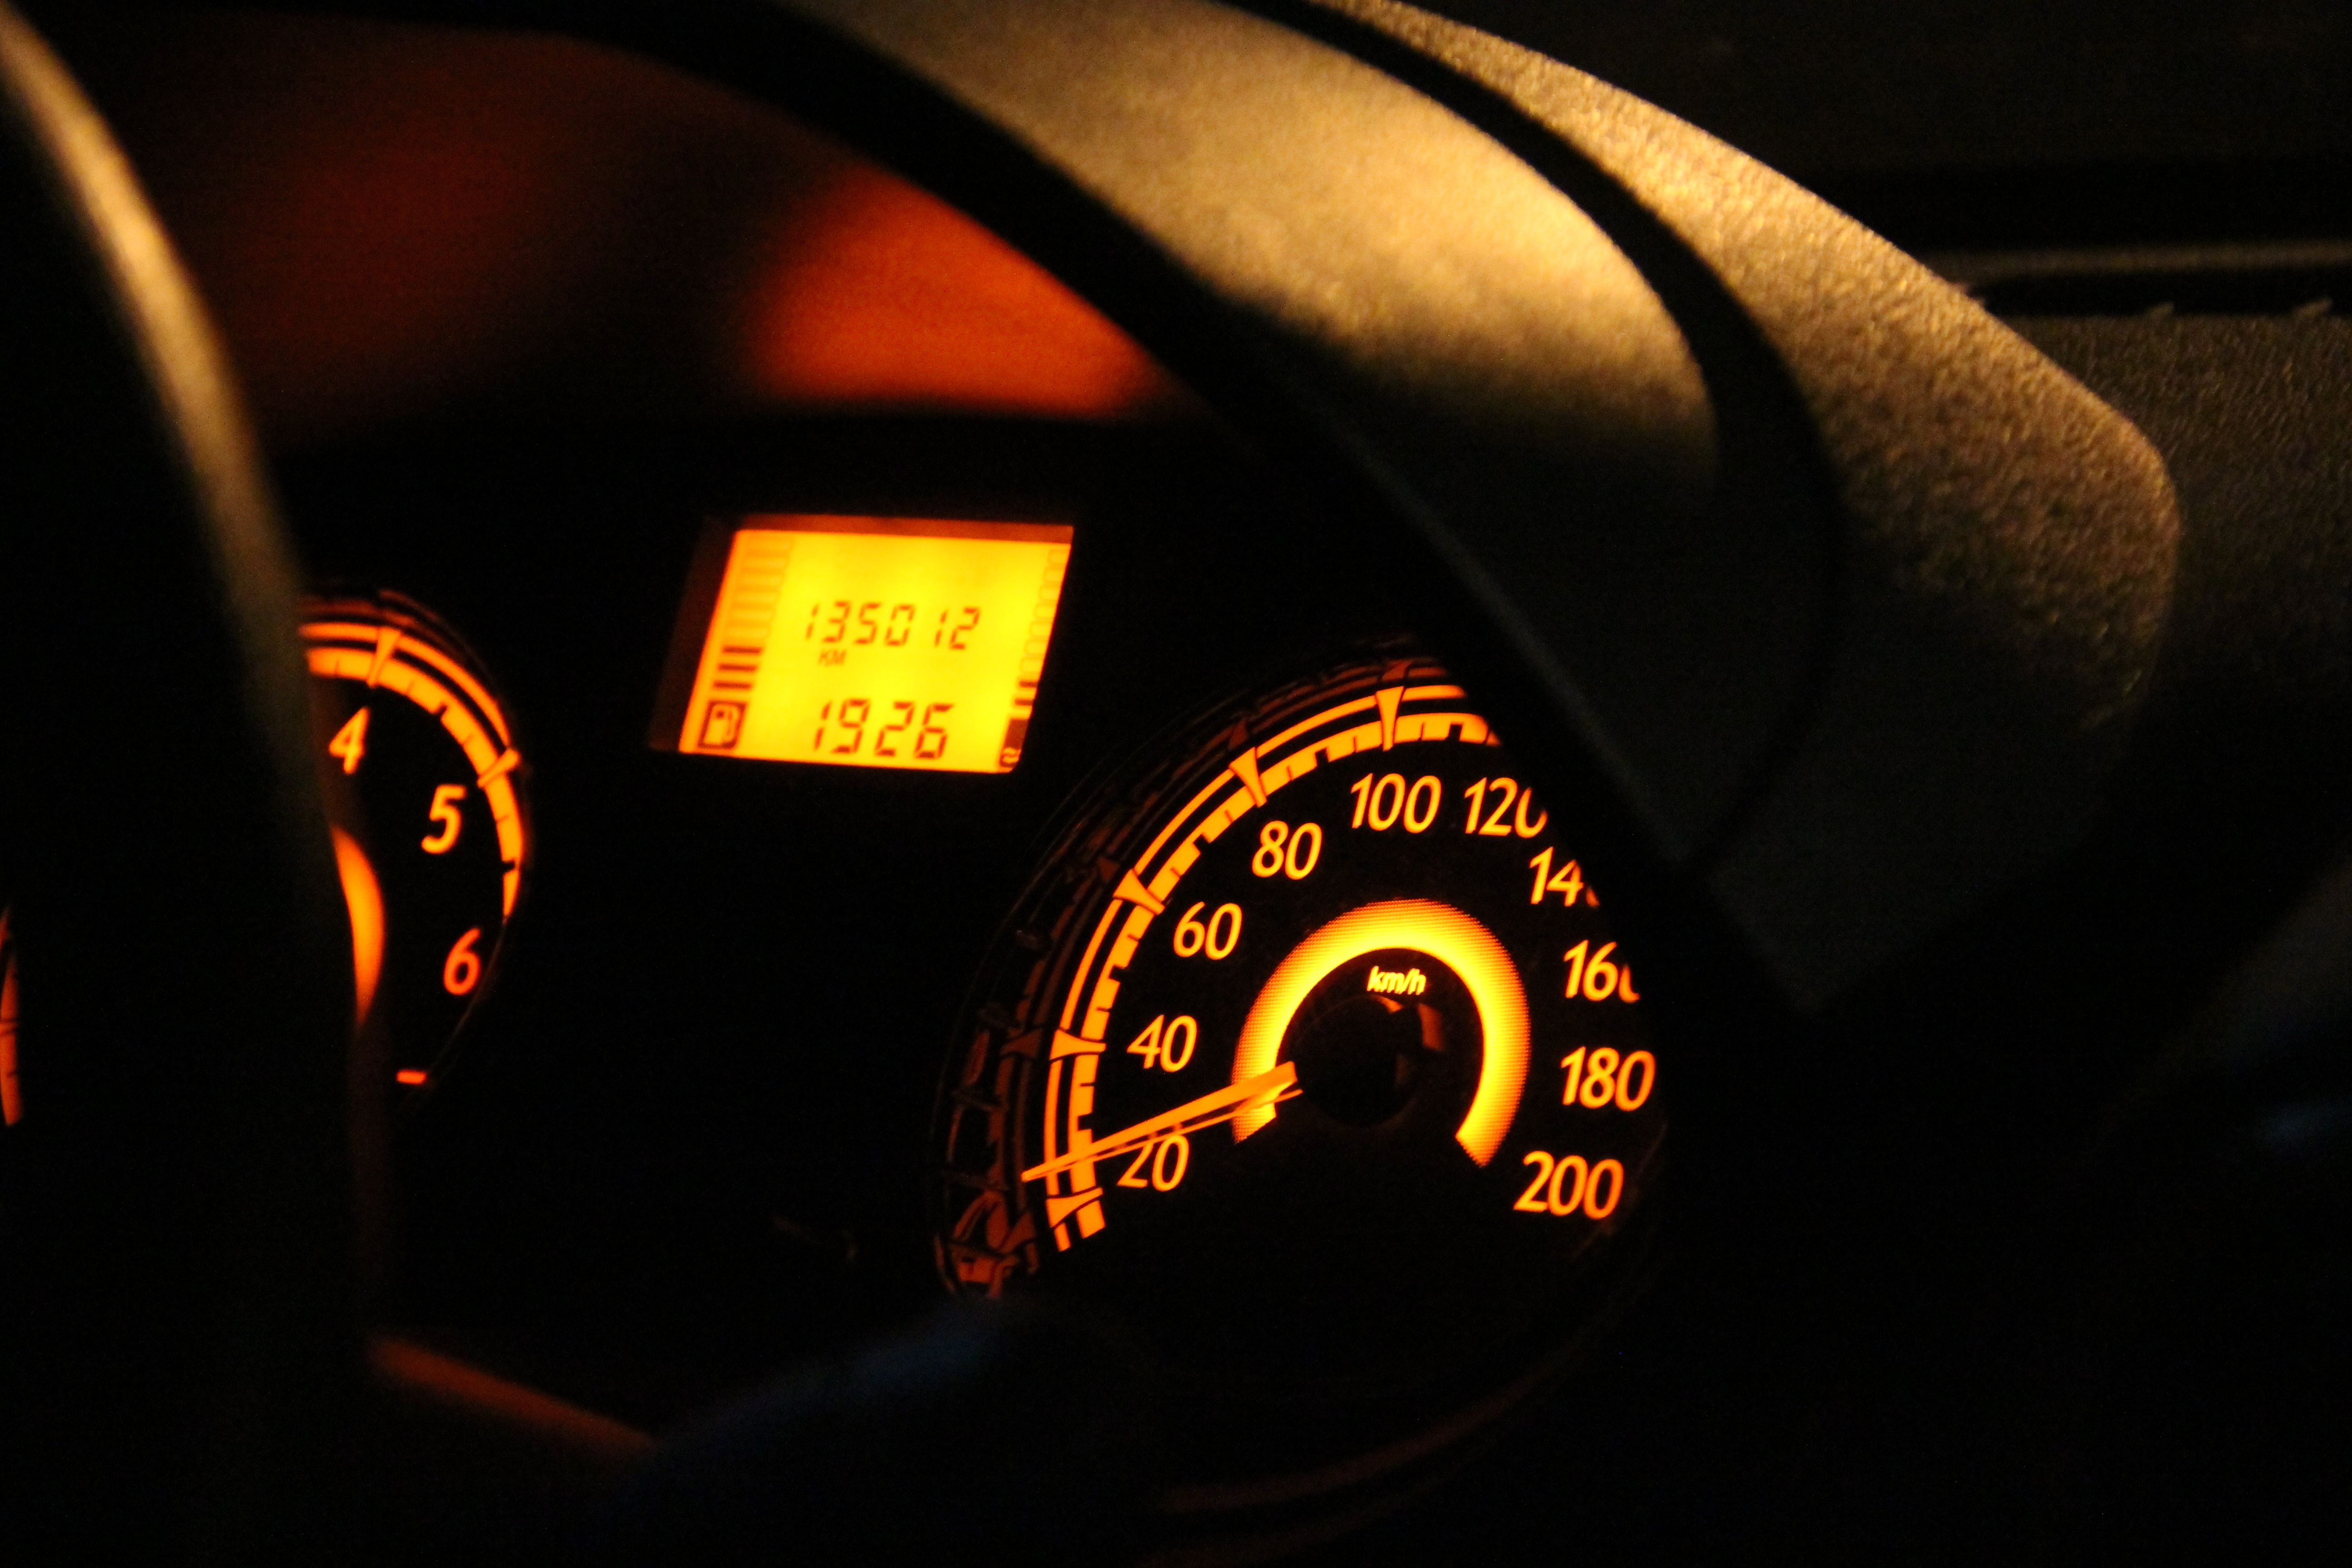
light, car, night, wheel, number, vehicle, darkness, stopwatch, panel